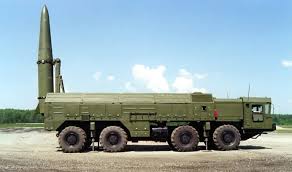
Label: Iskander